Josephine Casey

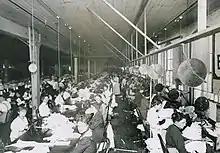
Kalamazoo Corset Company factory, 1912

While working as a Chicago streetcar ticket agent in 1904 she persuaded the women she worked with to form a union. She worked as an organizer for the Boston Women's Trade Union League from 1906 to 1909. She then organized for the International Ladies Garment Workers Union and was a strike leader for garment workers in Kalamazoo, Cleveland, and St. Louis between 1911 and 1914. In March 1912, Casey's efforts in Michigan were focused on the concerns of female workers at the Kalamazoo Corset Company including low wages, long hours in unsanitary conditions and sexual harassment from male foreman. Organizers, including Pauline Newman and Gertrude Barnum, and striking employees gained national attention for silent picketing and prayer meetings in response to a court order to stymie disorderly picket lines. An agreement that fell short of significant wage gains, but marked progress for female workers' rights, was reached on June 12.